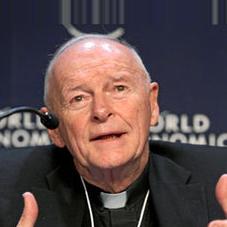
Age: 77